Artelius

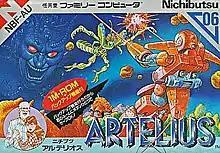
Cover art

is an action role-playing video game released by Nihon Bussan for the Family Computer exclusively in Japan on November 13, 1987.